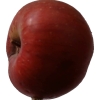
Label: Apple 17